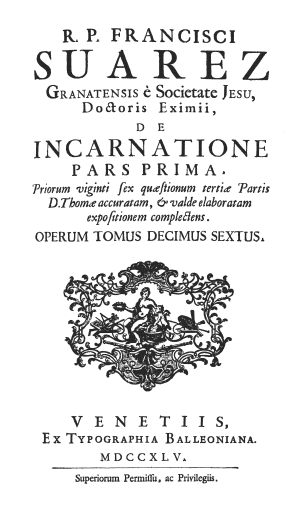
Francisco Suárez, né le 5 janvier 1548 à Grenade et mort le 25 septembre 1617 à Lisbonne, est un philosophe et théologien jésuite espagnol, généralement considéré comme l'un des plus grands scolastiques après Thomas d'Aquin. Il fait partie de la célèbre École de Salamanque.